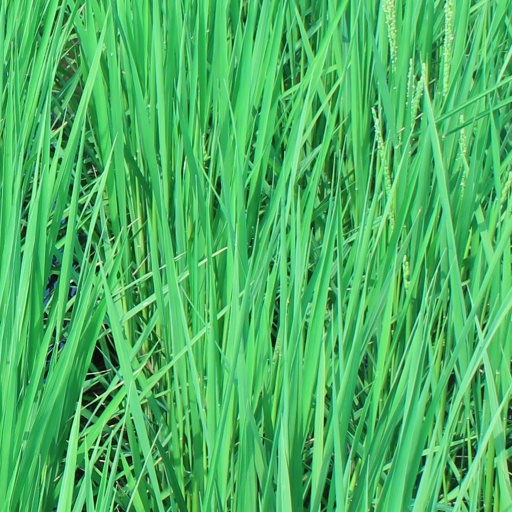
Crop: rice